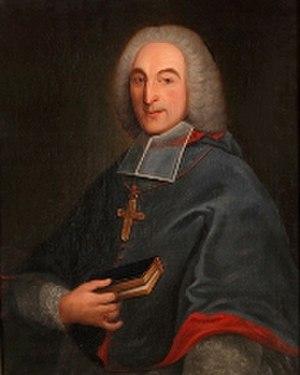
Mgr Pierre-Herman Dosquet (1691-1777), Coadjuteur 1728, 4e évêque de Québec, 1733-1739
Pierre-Herman Dosquet, né le 4 mars 1691 à Liège et décédé le 4 mars 1777 à Paris, est un ecclésiastique français. Il est évêque de Québec de 1734 à 1739.